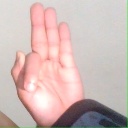
अक्षर: फ